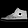
Label: Sneaker